Îles des Saintes

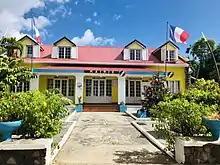
Townhall of Terre-de-Haut on Les Saintes

On 7 December 2003, the islands of "les Saintes", integrated into the department of Guadeloupe, participated in a referendum on the institutional evolution of that French overseas department and rejected it by a majority of "No".